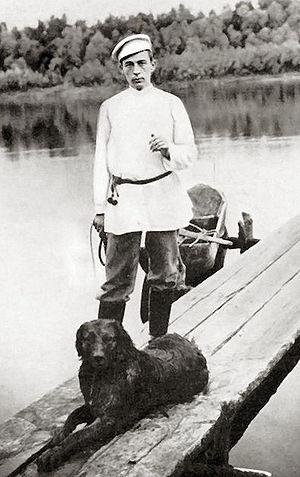
La Symphonie nᵒ 1 en ré mineur opus 13 est la première des trois symphonies de Serge Rachmaninov. Composée en 1895, elle est créée dans le cadre des Concerts symphoniques russes le 15 mars 1897 à Saint-Pétersbourg sous la direction d'un Alexandre Glazounov ivre. L'accueil fut si mauvais que le compositeur tomba dans une dépression nerveuse pendant trois ans et qu'il détruisit la partition qui ne fut reconstituée qu'à partir du matériel d'orchestre resté intact ; Rachmaninov ne la réentendra jamais de son vivant, et elle sera recréée à Moscou en 1945. Elle porte en épigraphe : « c'est à moi qu'appartient la vengeance ».